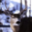
Label: deer